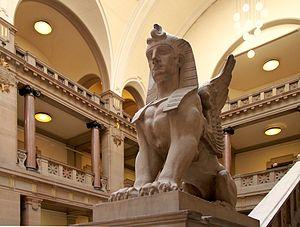
Strasbourg, palais de Justice le grand escalier dans la salle des pas perdus.